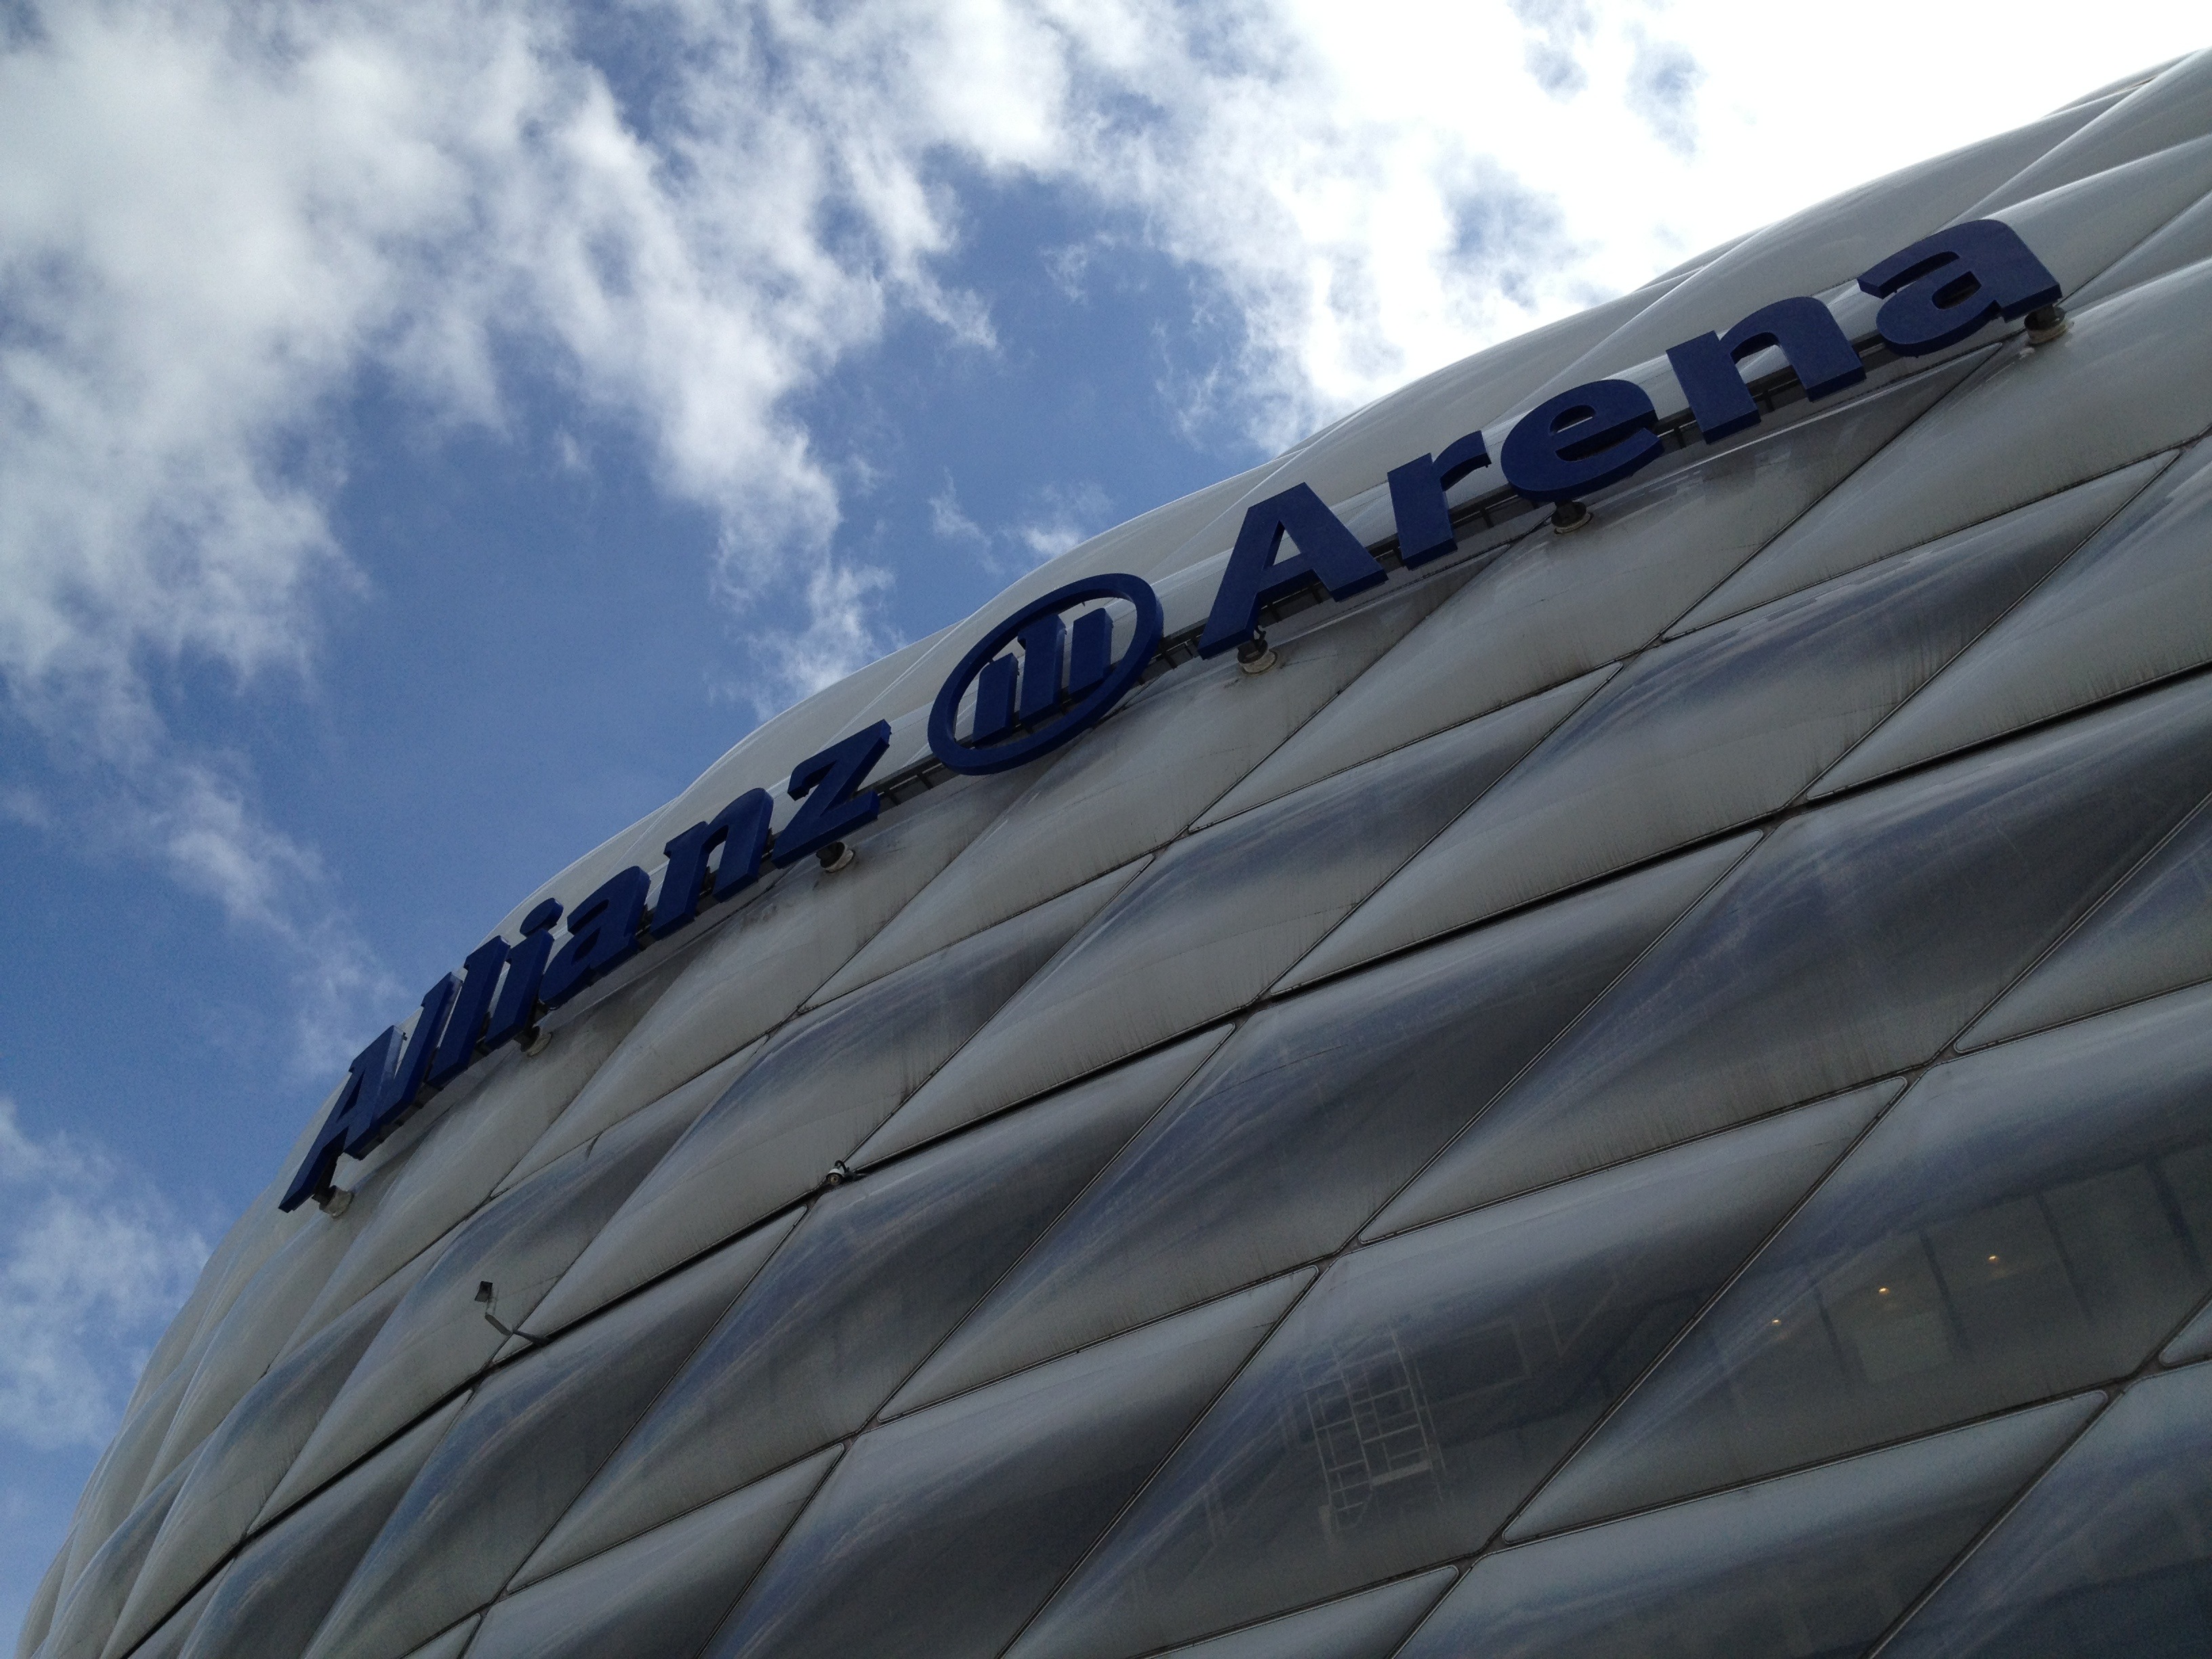
wing, architecture, structure, sky, sport, field, game, skyscraper, crowd, audience, vehicle, soccer, facade, blue, football, stadium, goal, tire, competition, arena, team, public, match, event, spectators, fans, support, winning, football stadium, allianz arena, atmosphere of earth, sport venue